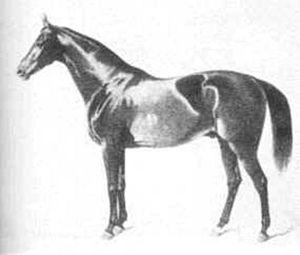
Le Hanovrien est une race de chevaux de sport allemands, dont le nom provient de la ville de Hanovre. Il prend forme aux XVIIᵉ et XVIIIᵉ siècles, par croisement avec le Holsteiner au haras national de Celle. Destiné aux travaux de ferme un premier temps, il est allégé pour la remonte de la cavalerie au XIXᵉ siècle, quand les croisements avec le Pur-sang et le Mecklembourgeois l'influencent. Après un court retour à la traction agricole, la race est réorientée vers les sports équestres au milieu du XXᵉ siècle.